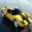
Label: automobile